André Félibien

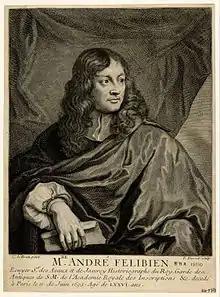
Engraving after a portrait by Charles Le Brun

André Félibien (May 161911 June 1695), "sieur des Avaux et de Javercy", was a French chronicler of the arts and official court historian to Louis XIV of France.